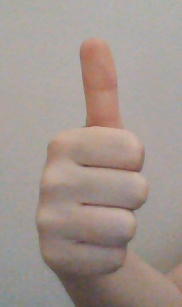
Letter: aleff